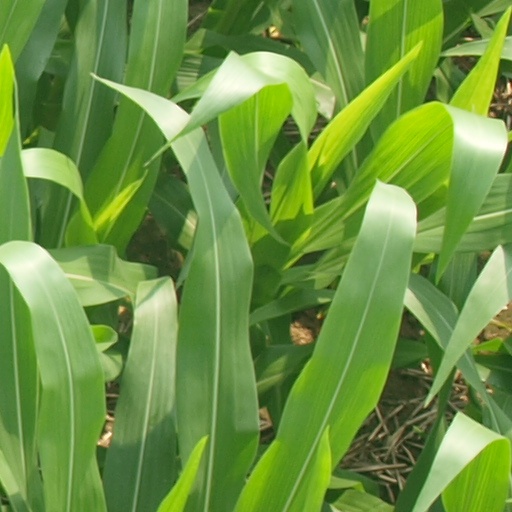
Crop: maize; corn